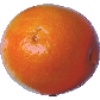
Label: tangelo